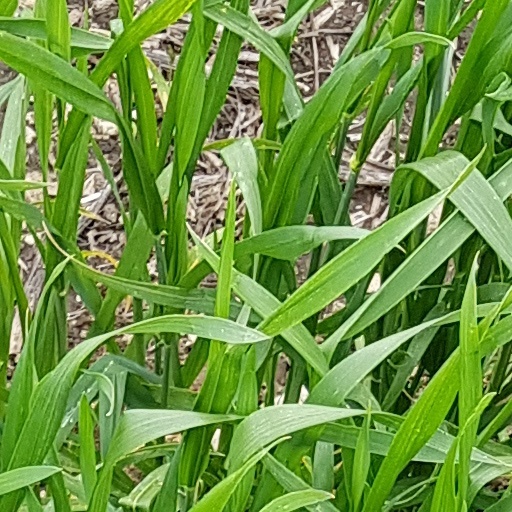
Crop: wheat